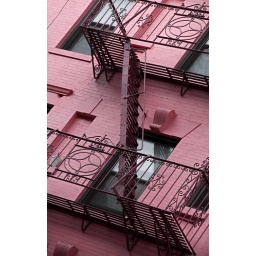
The dark pink escape stairs match perfectly to the light pink wall in this scene from SoHo.